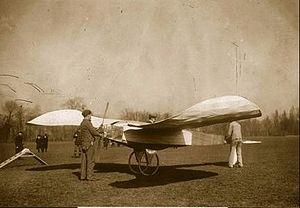
Le Blériot V était un avion français construit par Louis Blériot.
Louis Charles Joseph Blériot, né le 1ᵉʳ juillet 1872 à Cambrai et mort le 1ᵉʳ août 1936 à Paris, est un constructeur de lanternes d'automobiles, d'avions, de motocyclettes et de chars à voile, et un pilote précurseur et pionnier de l'aviation française.